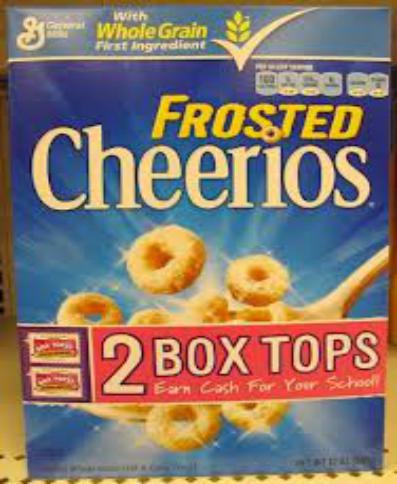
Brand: Frosted Cheerios
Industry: Food